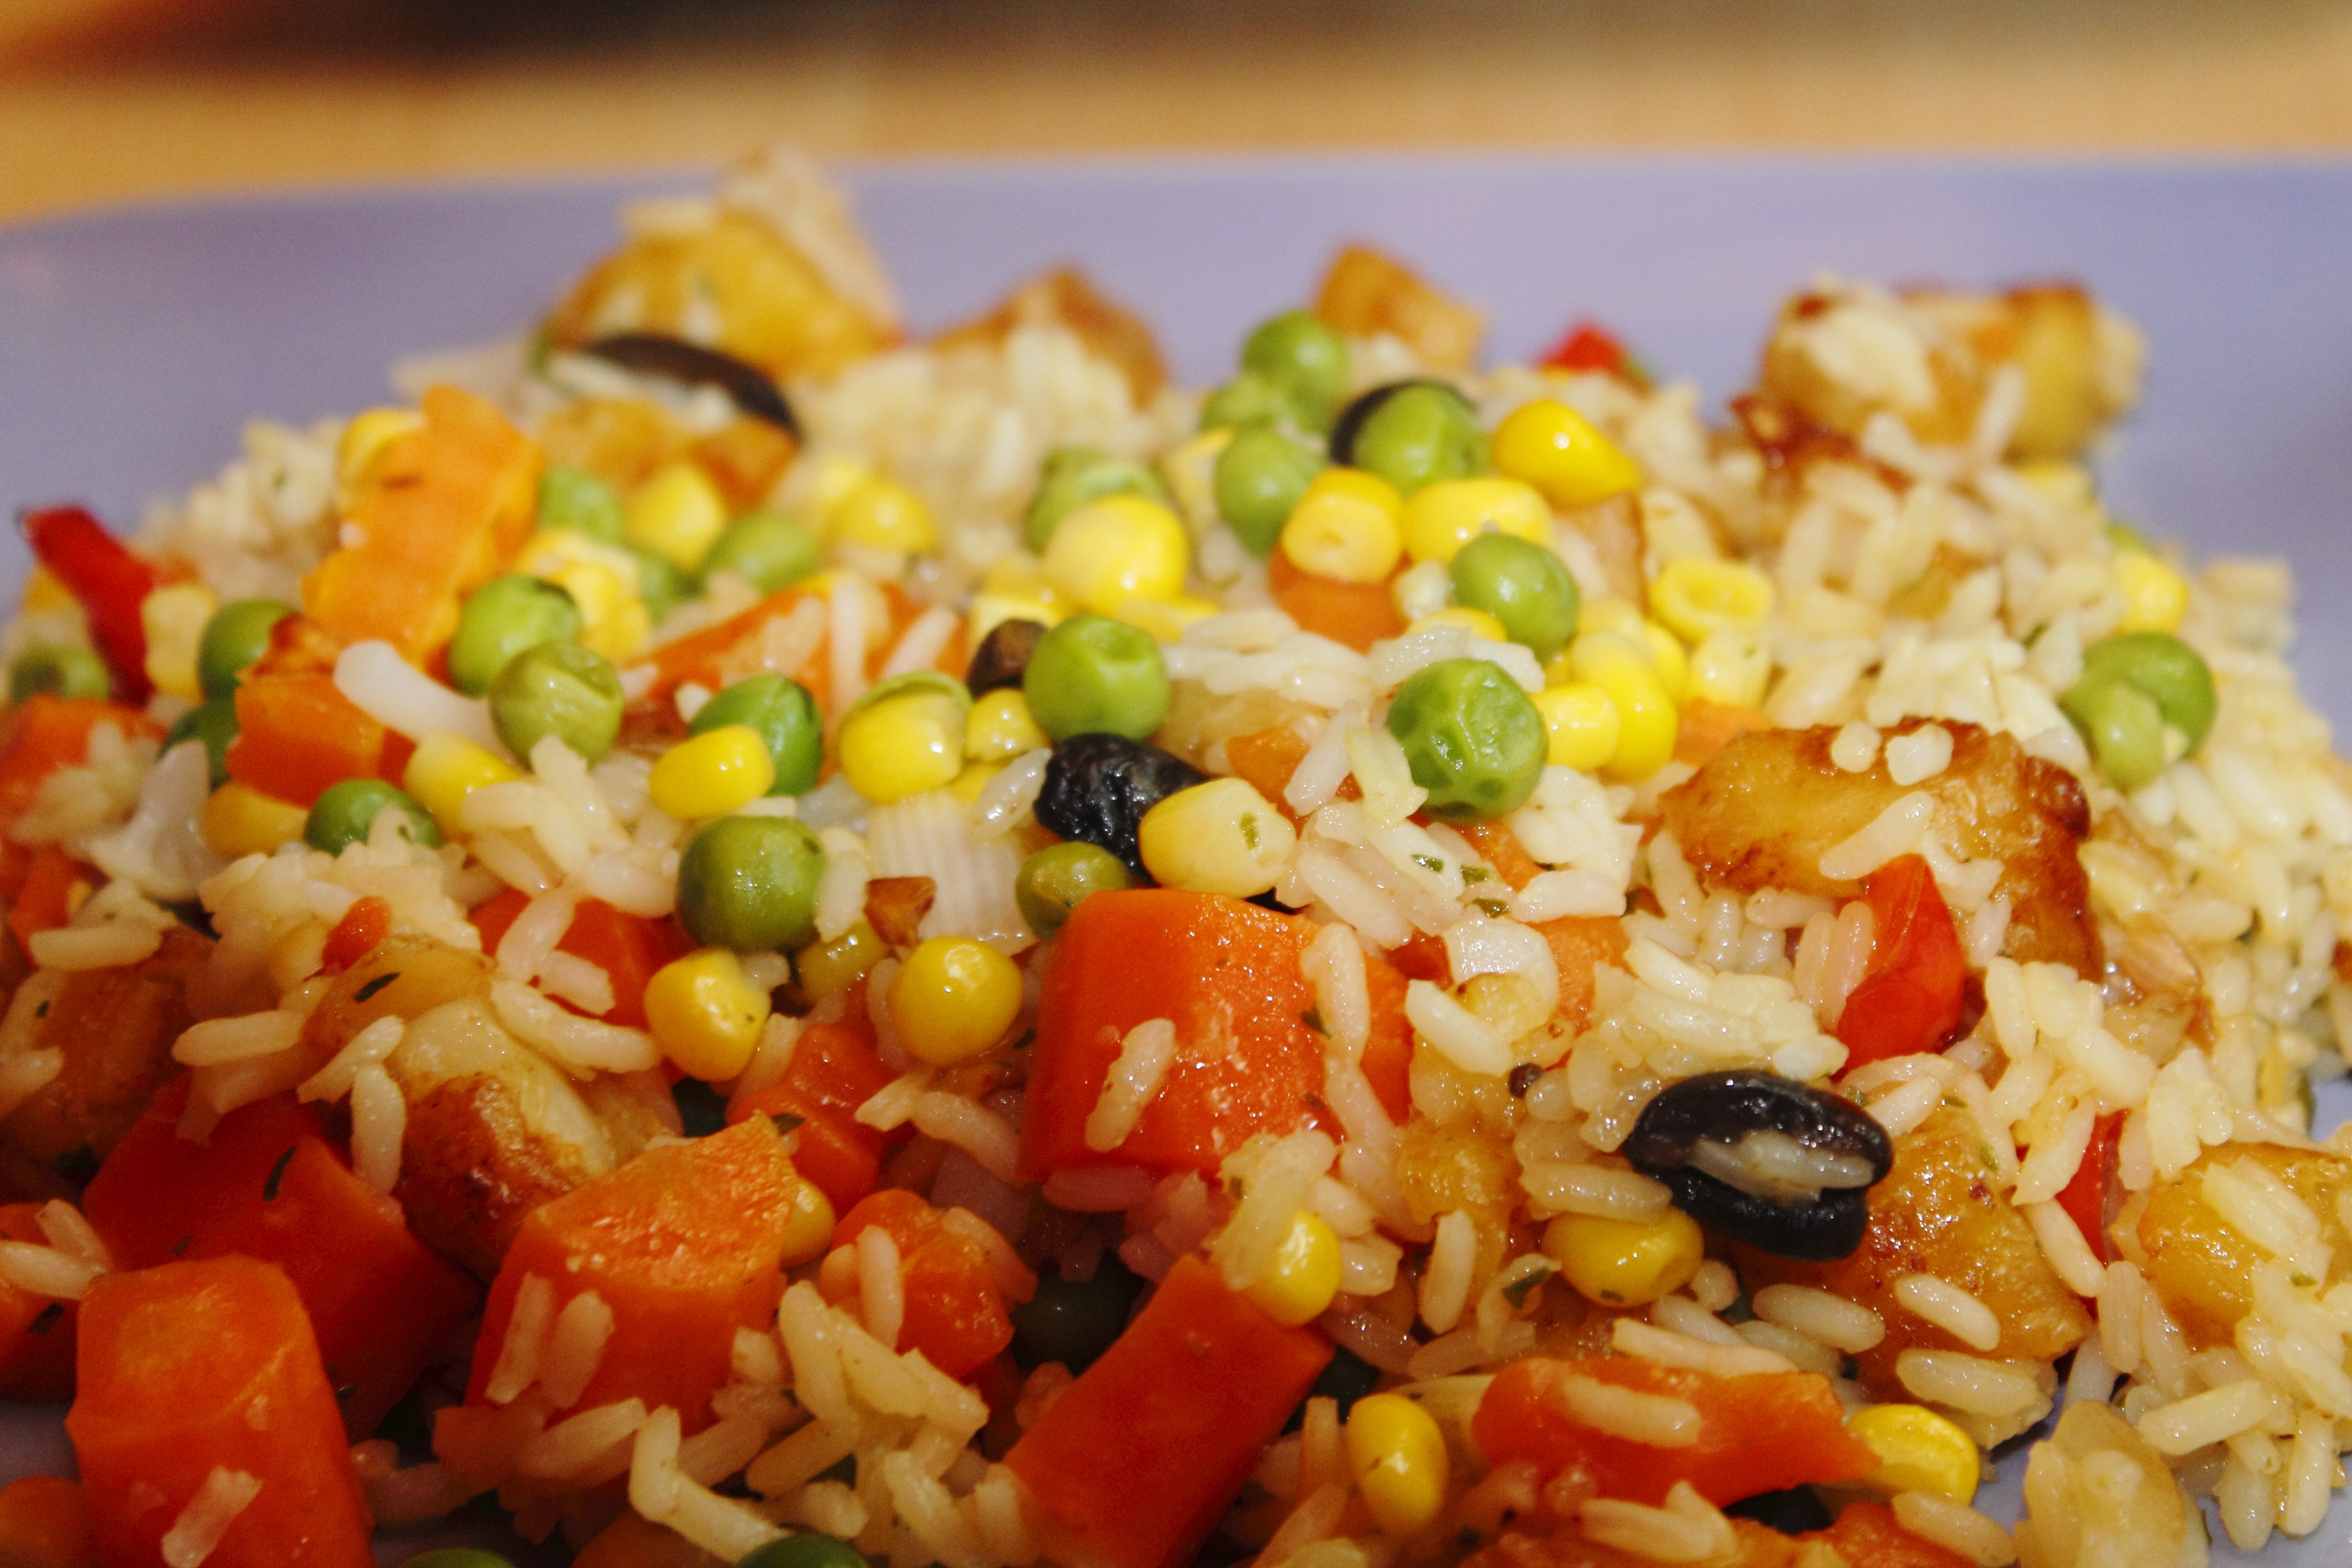
dish, meal, food, produce, vegetable, asia, eat, meat, lunch, cuisine, delicious, rice, pan, asian food, fried rice, nutrition, vegetables, tasty, court, enjoy, roasted duck, substantial, peas, carrots, commodity, chinese food, pilaf, food grain, rice ladle, yeung chow fried rice, spanish rice